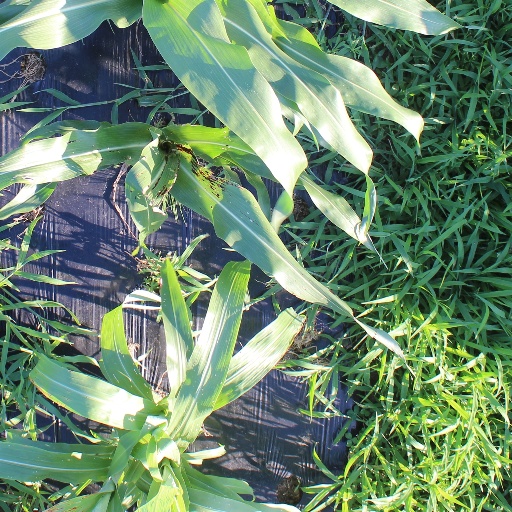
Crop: sorghum